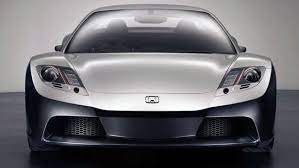
Vehicle type: Cars